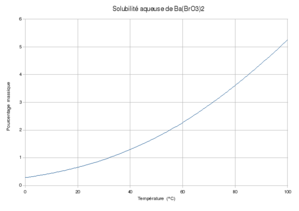
Solubilité aqueuse du bromate de baryum
Le bromate de baryum est un composé toxique de brome et de baryum de formule Ba(BrO₃)₂.